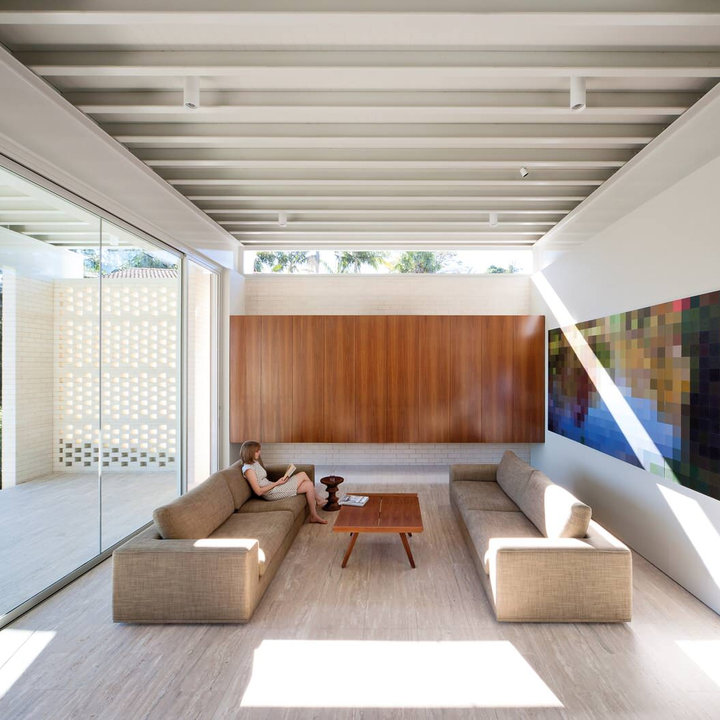
Style: ArtDeco